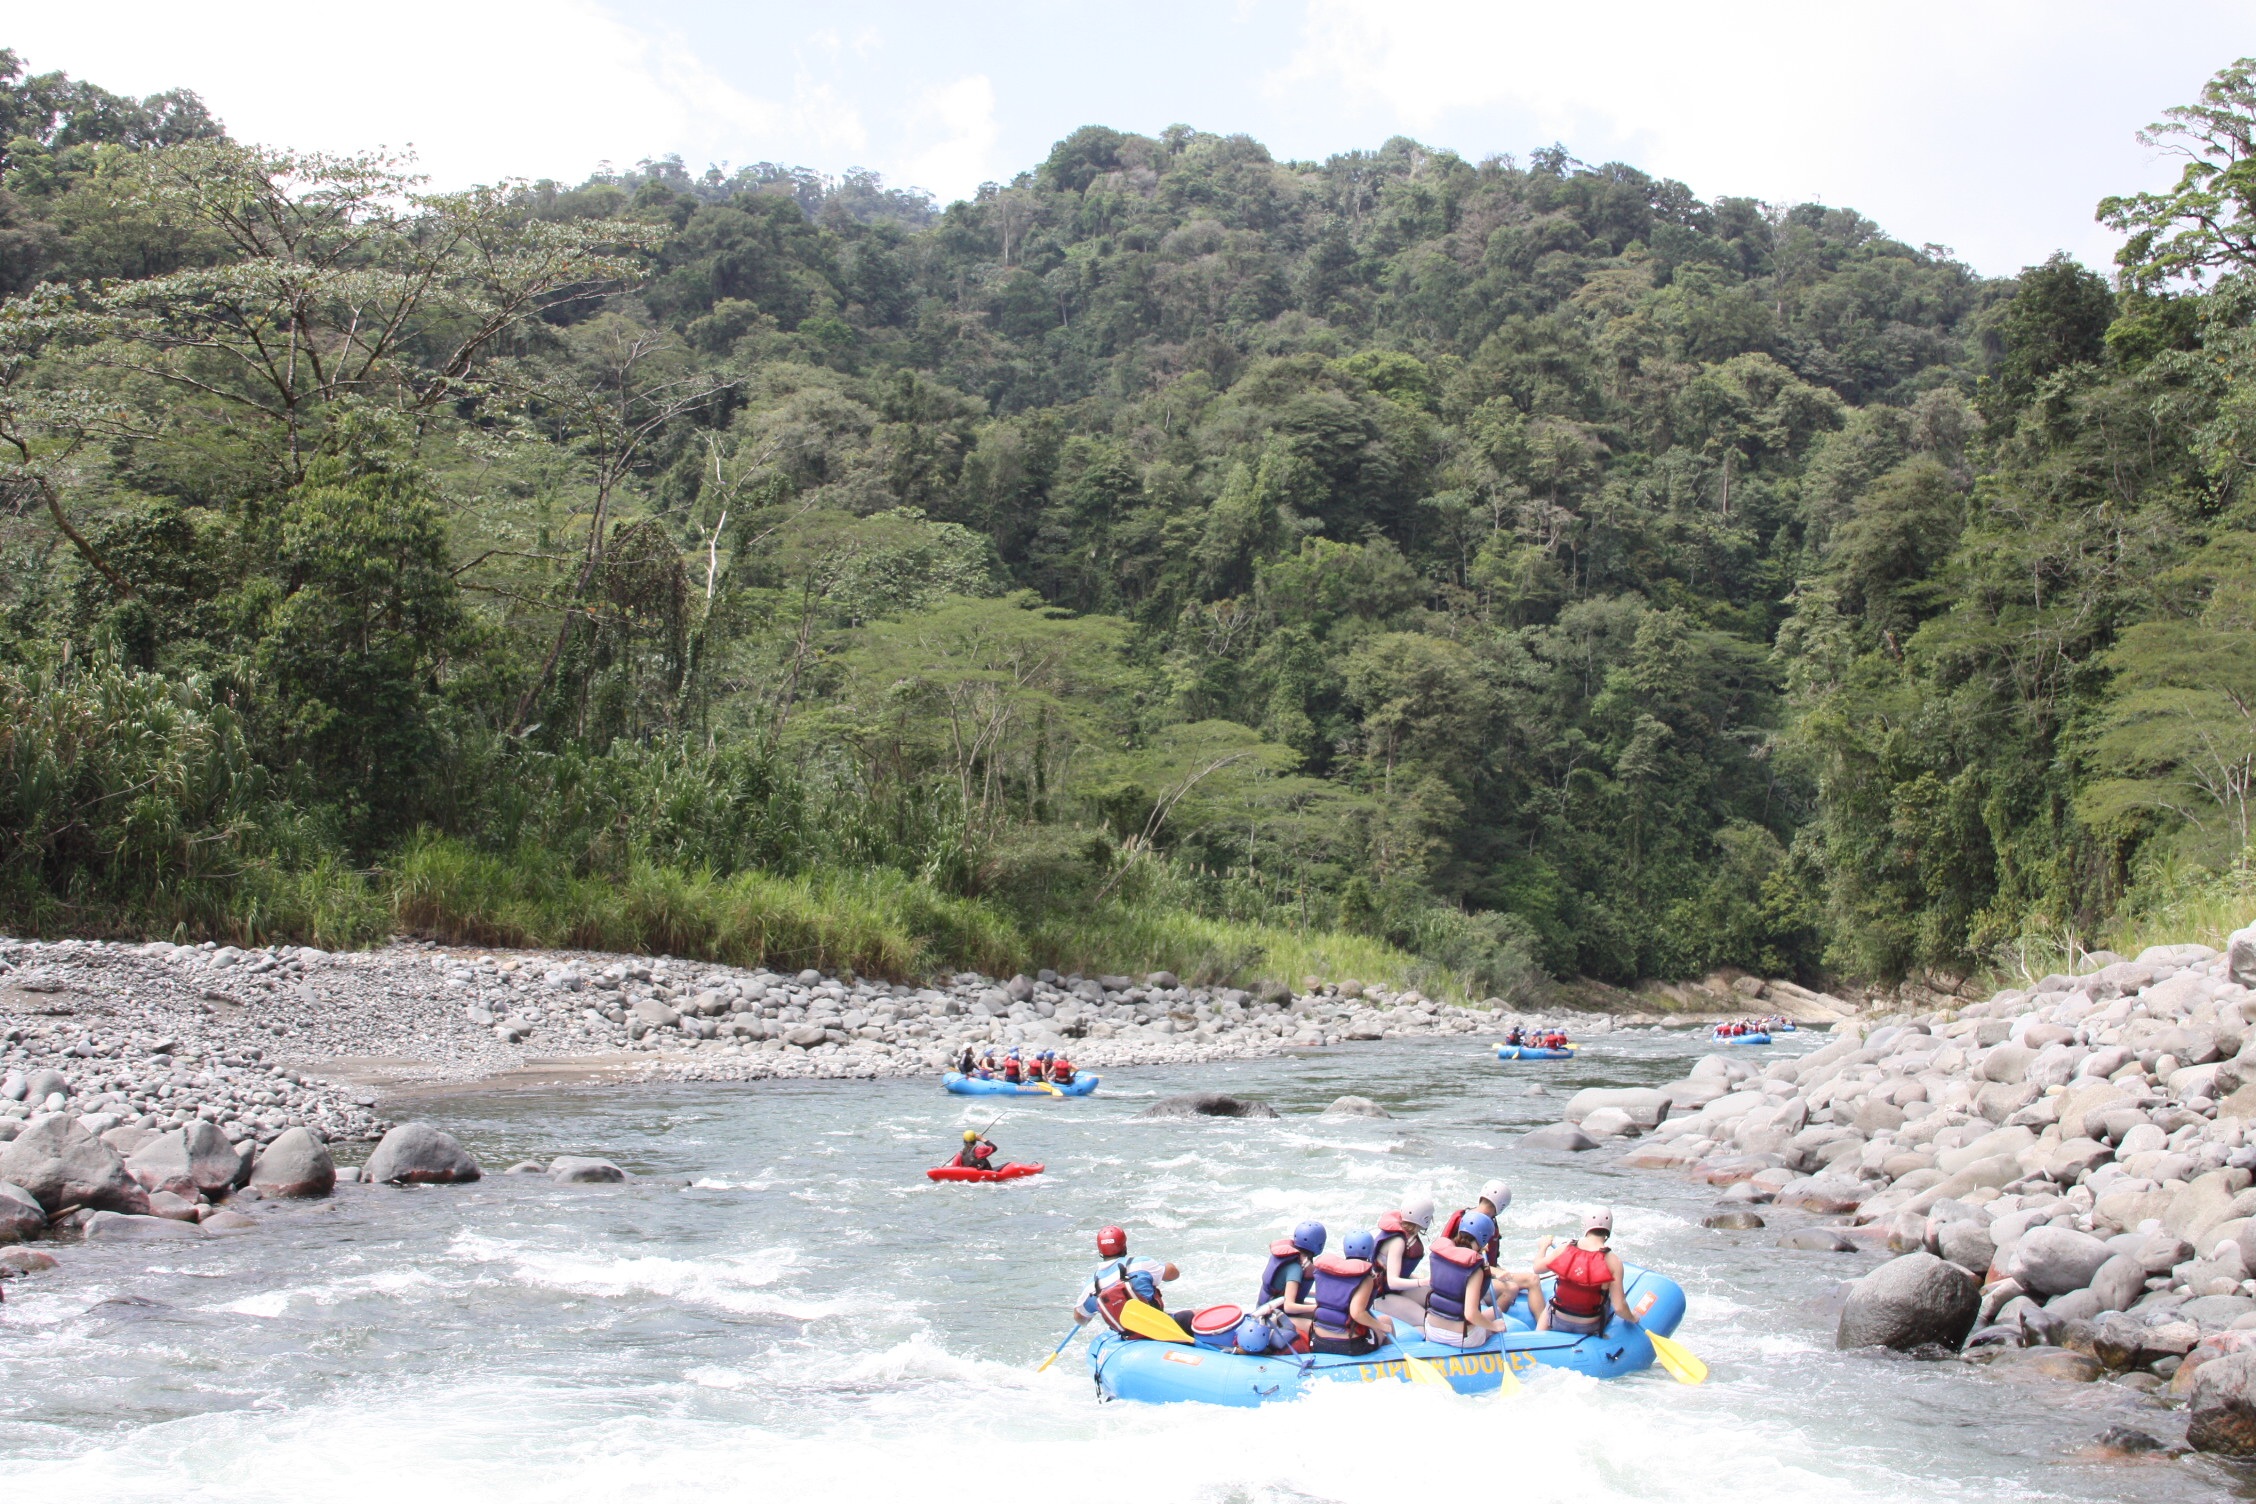
water, nature, sport, adventure, river, recreation, rapid, sports, boating, rowing, end, water sport, rafting, outdoor recreation, geological phenomenon